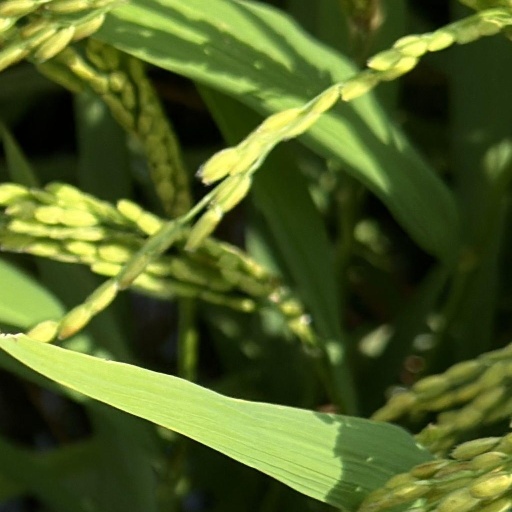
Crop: rice